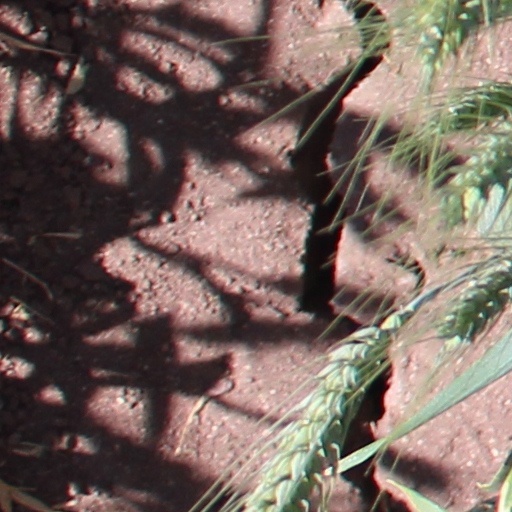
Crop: wheat